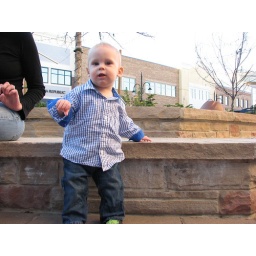
jack standing by mom. he's leaning against the wall behind him.